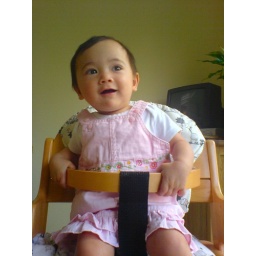
Cutie in her pink dress